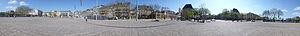
Place de la République (ancienne place Royale) du début du XIXe siècle, sur l'ancienne citadelle.
L’Exposition universelle de Metz s’est déroulée de mai à septembre 1861.
La place de la République est la plus grande place du centre-ville de Metz en Moselle.